Night at the Museum: Battle of the Smithsonian

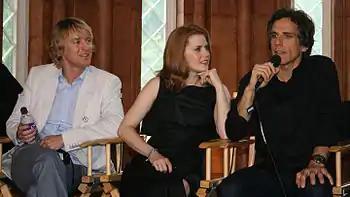
Owen Wilson, Amy Adams and Ben Stiller at a panel for the film in May 2009.

Writers Robert Ben Garant and Thomas Lennon confirmed to "Dark Horizons" that they were writing a sequel to "Night at the Museum," originally with the tentative title "Another Night at the Museum". The writers said, "There'll be existing characters and plenty of new ones."